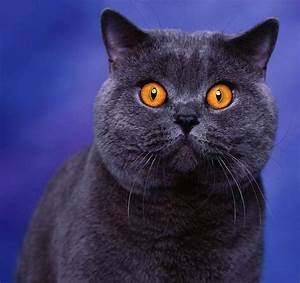
Label: cat